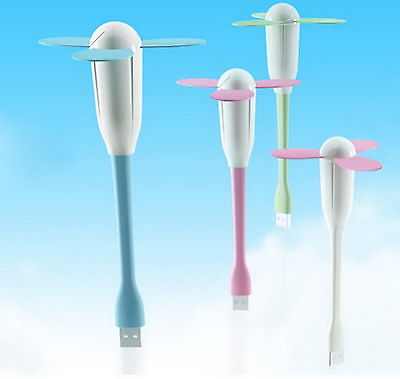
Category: fan